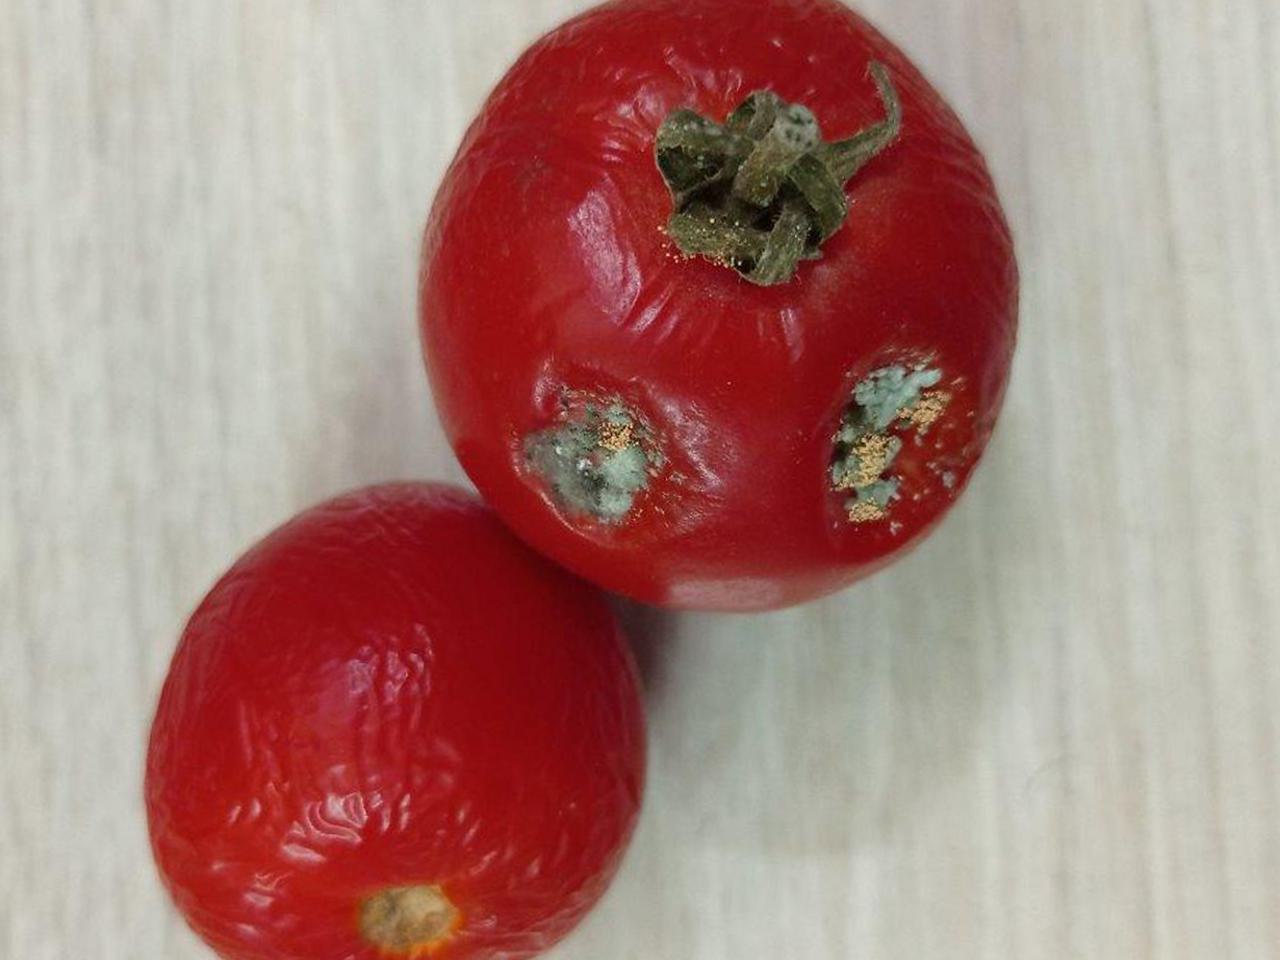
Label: Rotten